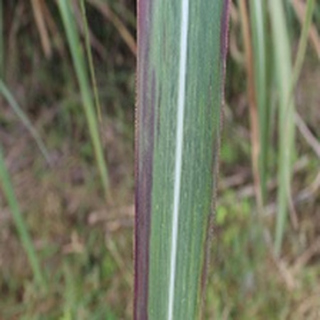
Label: sugarcane_bacterial_blight